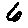
Label: 6